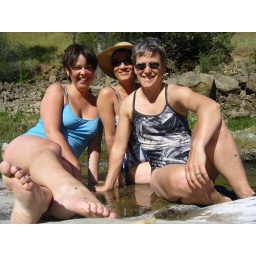
Wading in the water at green pools